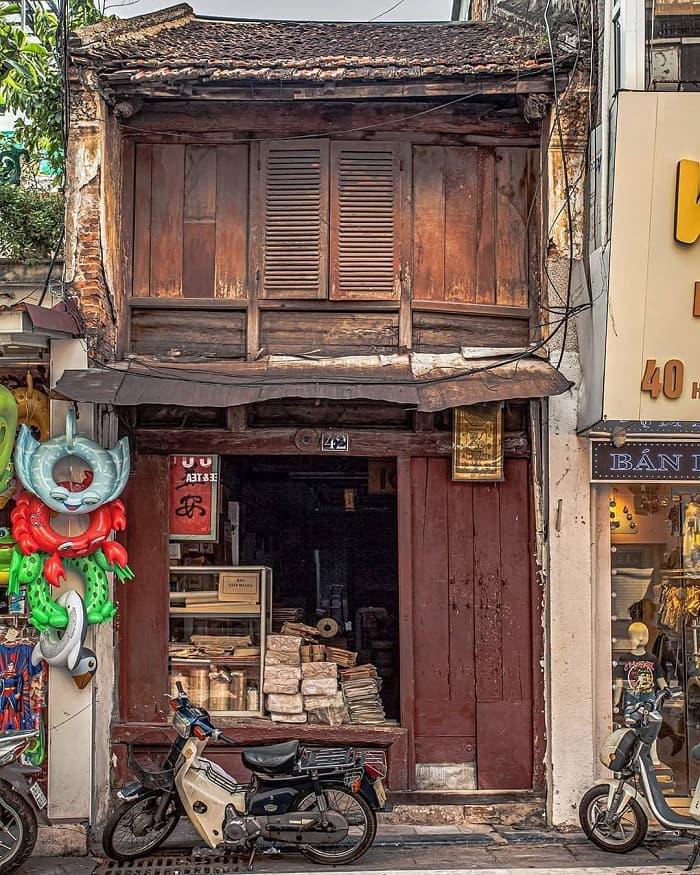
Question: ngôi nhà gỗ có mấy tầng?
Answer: ngôi nhà gỗ có hai tầng